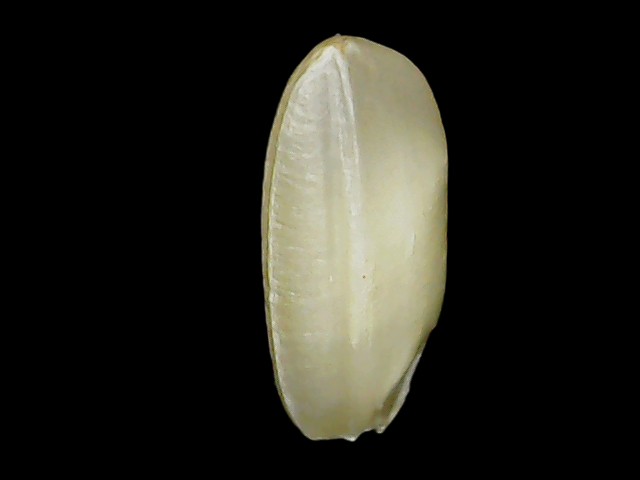
Rice variety: Binadhan10